Terrestrisuchus

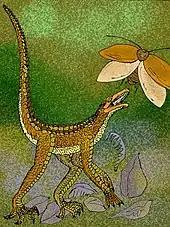
"Terrestrisuchus" depicted hunting a cockroach

In 1988, just four years after it was named, palaeontologists Michael Benton and James Clark first formally proposed that specimens of "Terrestrisuchus" in fact represented the juveniles of "Saltoposuchus" and so was a junior synonym of the latter. The similarity between "Terrestrisuchus" and "Saltoposuchus" had been identified since its description, and Crush had erected the family Saltoposuchidae in recognition of this. However, Benton and Clark considered that the characters Crush identified to separate the two taxa as invalid, and so that the two were likely to belong to be at least of the same genus. This hypothesis was rejected by Sereno and Wild in 1992, who claimed to have identified additional differences between the two genera, although Clark "et al." (2001) considered these differences to be dubious or due to the size difference between their remains. In 2003, palaeontologist David Allen identified juvenile features in "Terrestrisuchus", and believed all the differing traits between it and "Saltoposuchus" to be ontogenetically variable, and so were otherwise indistinguishable. However, Allen ultimately rescinded this view and came to reject their synonymy in his unpublished Ph.D. thesis on the anatomy of "Terrestrisuchus" in 2010.